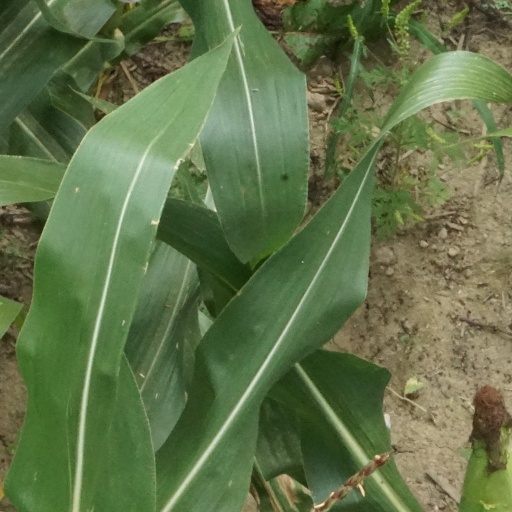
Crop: maize; corn